James Lockyer (architect)

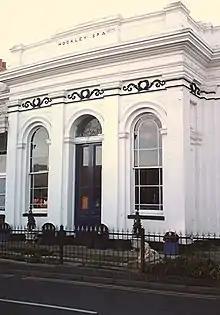
Spa Pump Room, Hockley

James Lockyer (1796 – 23 May 1875), sometimes styled as John Lockyer, was an English architect and surveyor, based in London. He worked mostly in the capital but also undertook work in the provinces.